Haliotis varia

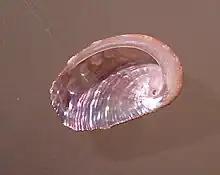
Shell of "Haliotis varia"

Haliotis varia, common name the variable abalone or the common ear shell, is a species of sea snail, a marine gastropod mollusk in the family Haliotidae, the abalones.